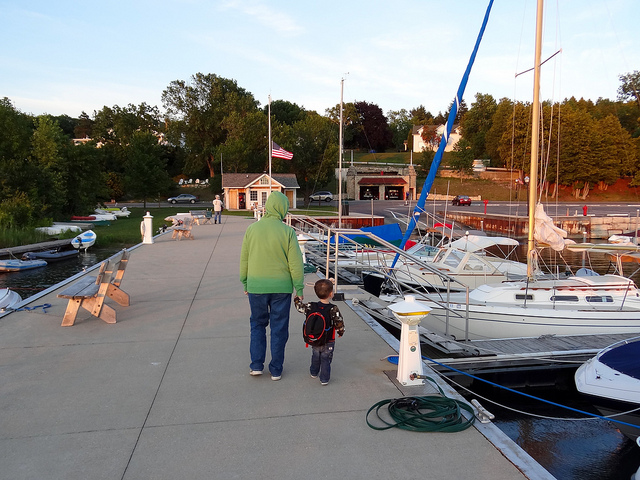
A person wearing a green jacket with the hood on walks hand in hand with a little boy near a boat dock.